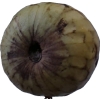
Label: cherimoya